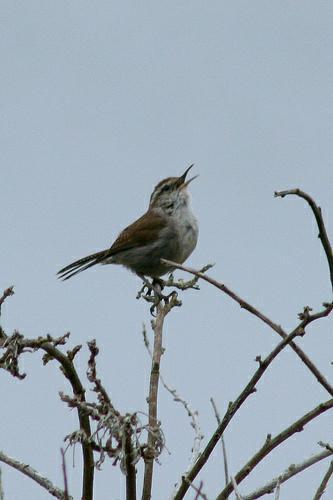
A photo of a bewick wren